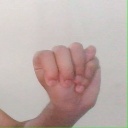
अक्षर: म